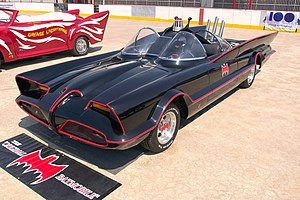
Batmobil
Batmobilen fra tv-serien Batman fra 1960 var baseret på en Lincoln Futura.
Batmobilen er en fiktiv bil, som superhelten Batman benytter sig af. Den bliver opbevaret i bathulen, hvis indgang er gemt. Fartøjet er tungt pansret og har adskillige forskellige våbensystemer installeret så Batman kan bruge den i sin kamp mod kriminalitet.